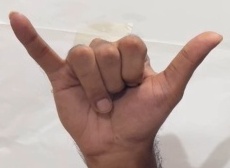
ASL sign: Y